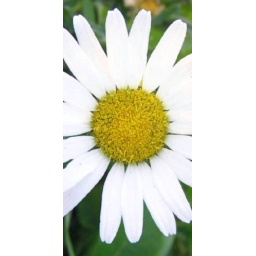
Shasta daisy photo cropped into rectangular photo in Picnik